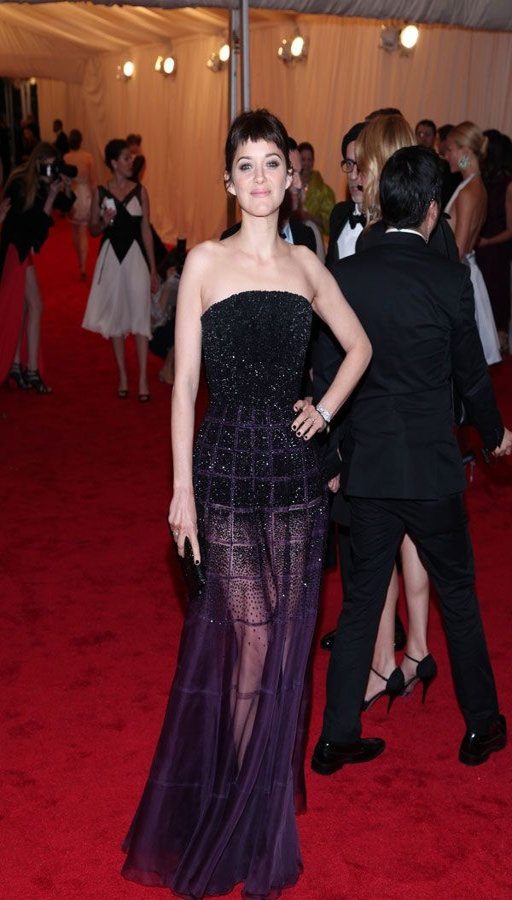
i think this is what i wish dress had looked like ... environmentalist